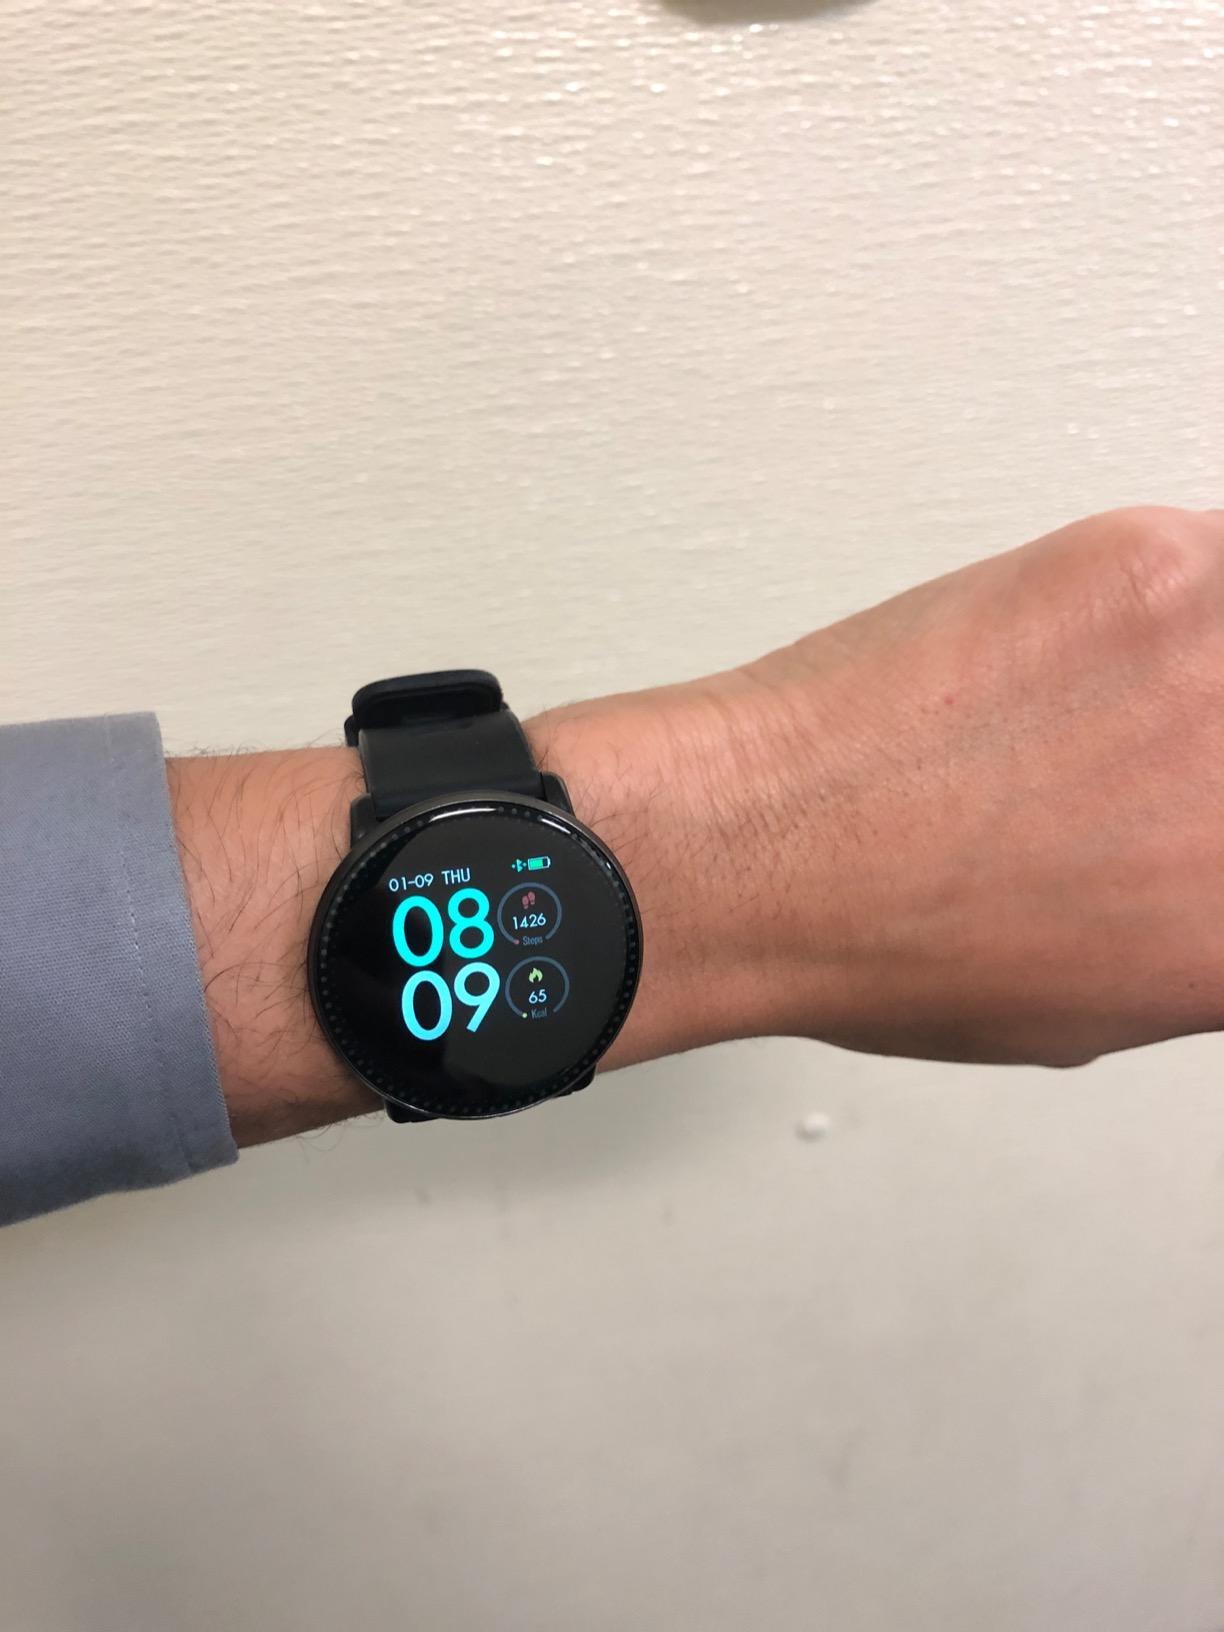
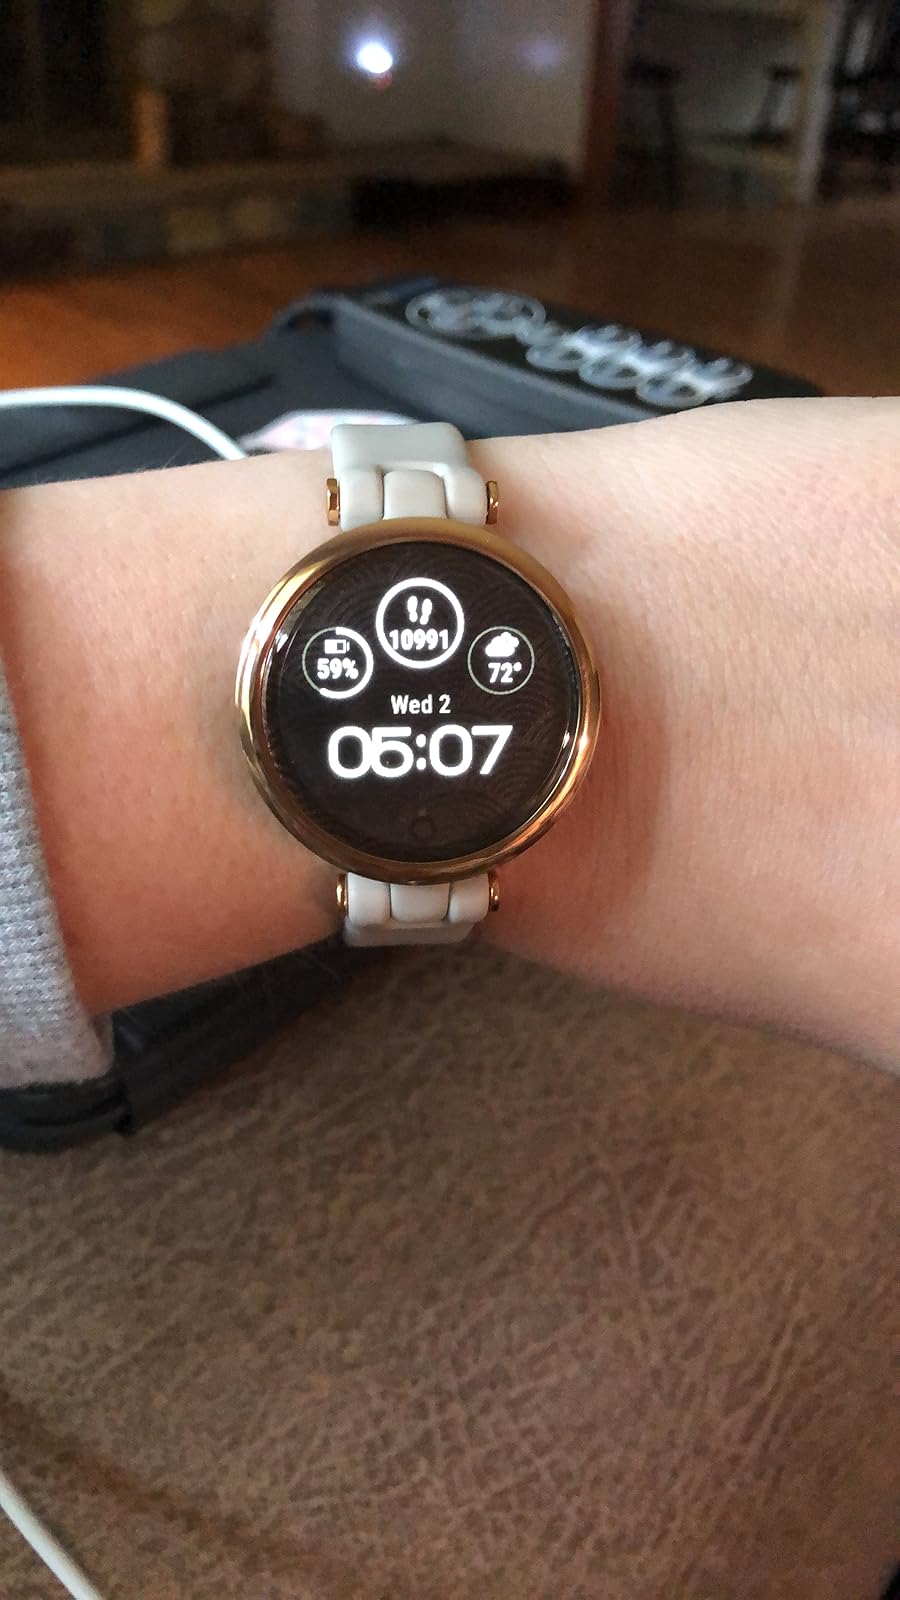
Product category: smartwatch
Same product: no